1911 New York Giants season

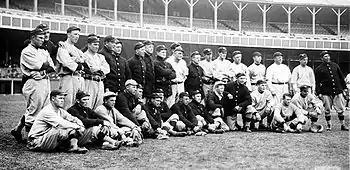
Team photo

One of the Giants' drawing cards came in the form of unknown pitcher Charlie Faust, whose story was retold by Fred Snodgrass in "The Glory of Their Times". Faust was considered something of a "good-luck charm" by manager McGraw, and was used sparingly. In 1911, Faust appeared in just two games for the team, which was the entirety of his major league playing career. As a pitcher, he pitched two innings, giving up one run. As a batter, he tallied one hit by pitch, two stolen bases, and one run scored, in zero at bats.